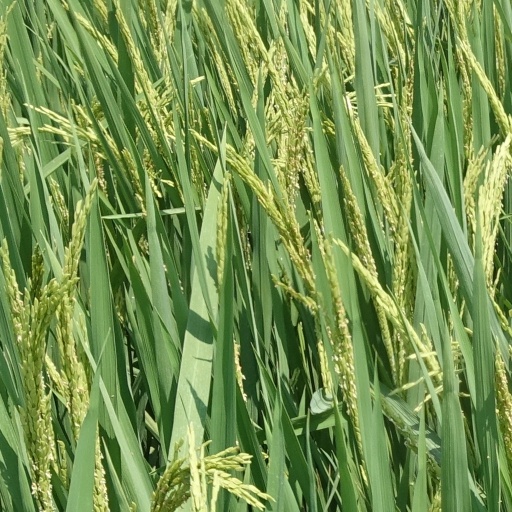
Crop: rice